20th Television

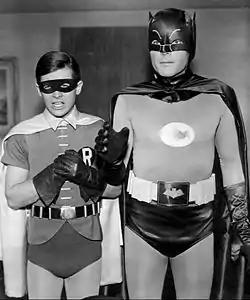
Batman (Adam West) and Robin (Burt Ward) in the 1966–1968 television series, "Batman"

In 1958, the company was renamed to 20th Century-Fox Television (the hyphen in-between the "Century" and "Fox" words was dropped in 1985). Around the same time, Martin Manulis, producer of CBS' "Playhouse 90", joined 20th Century-Fox as head of television. Under Manulis' watch, the company developed "Adventures in Paradise" for ABC, "The Many Loves of Dobie Gillis" for CBS and "Five Fingers" for NBC. In the following year, Fox also sold the drama "Hong Kong" to ABC.